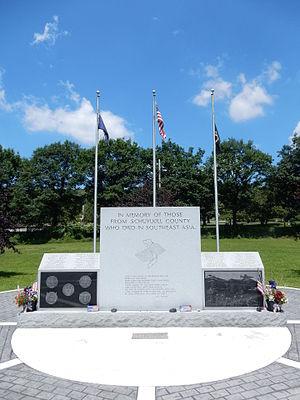
North Manheim Township est un township situé au centre du comté de Schuylkill, en Pennsylvanie, aux États-Unis. En 2010, il comptait une population de 3 770 habitants.